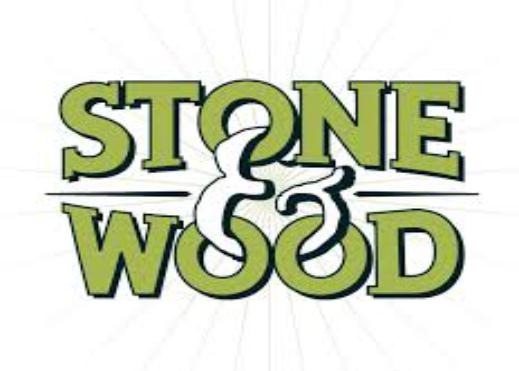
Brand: Beers of Stone
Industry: Food